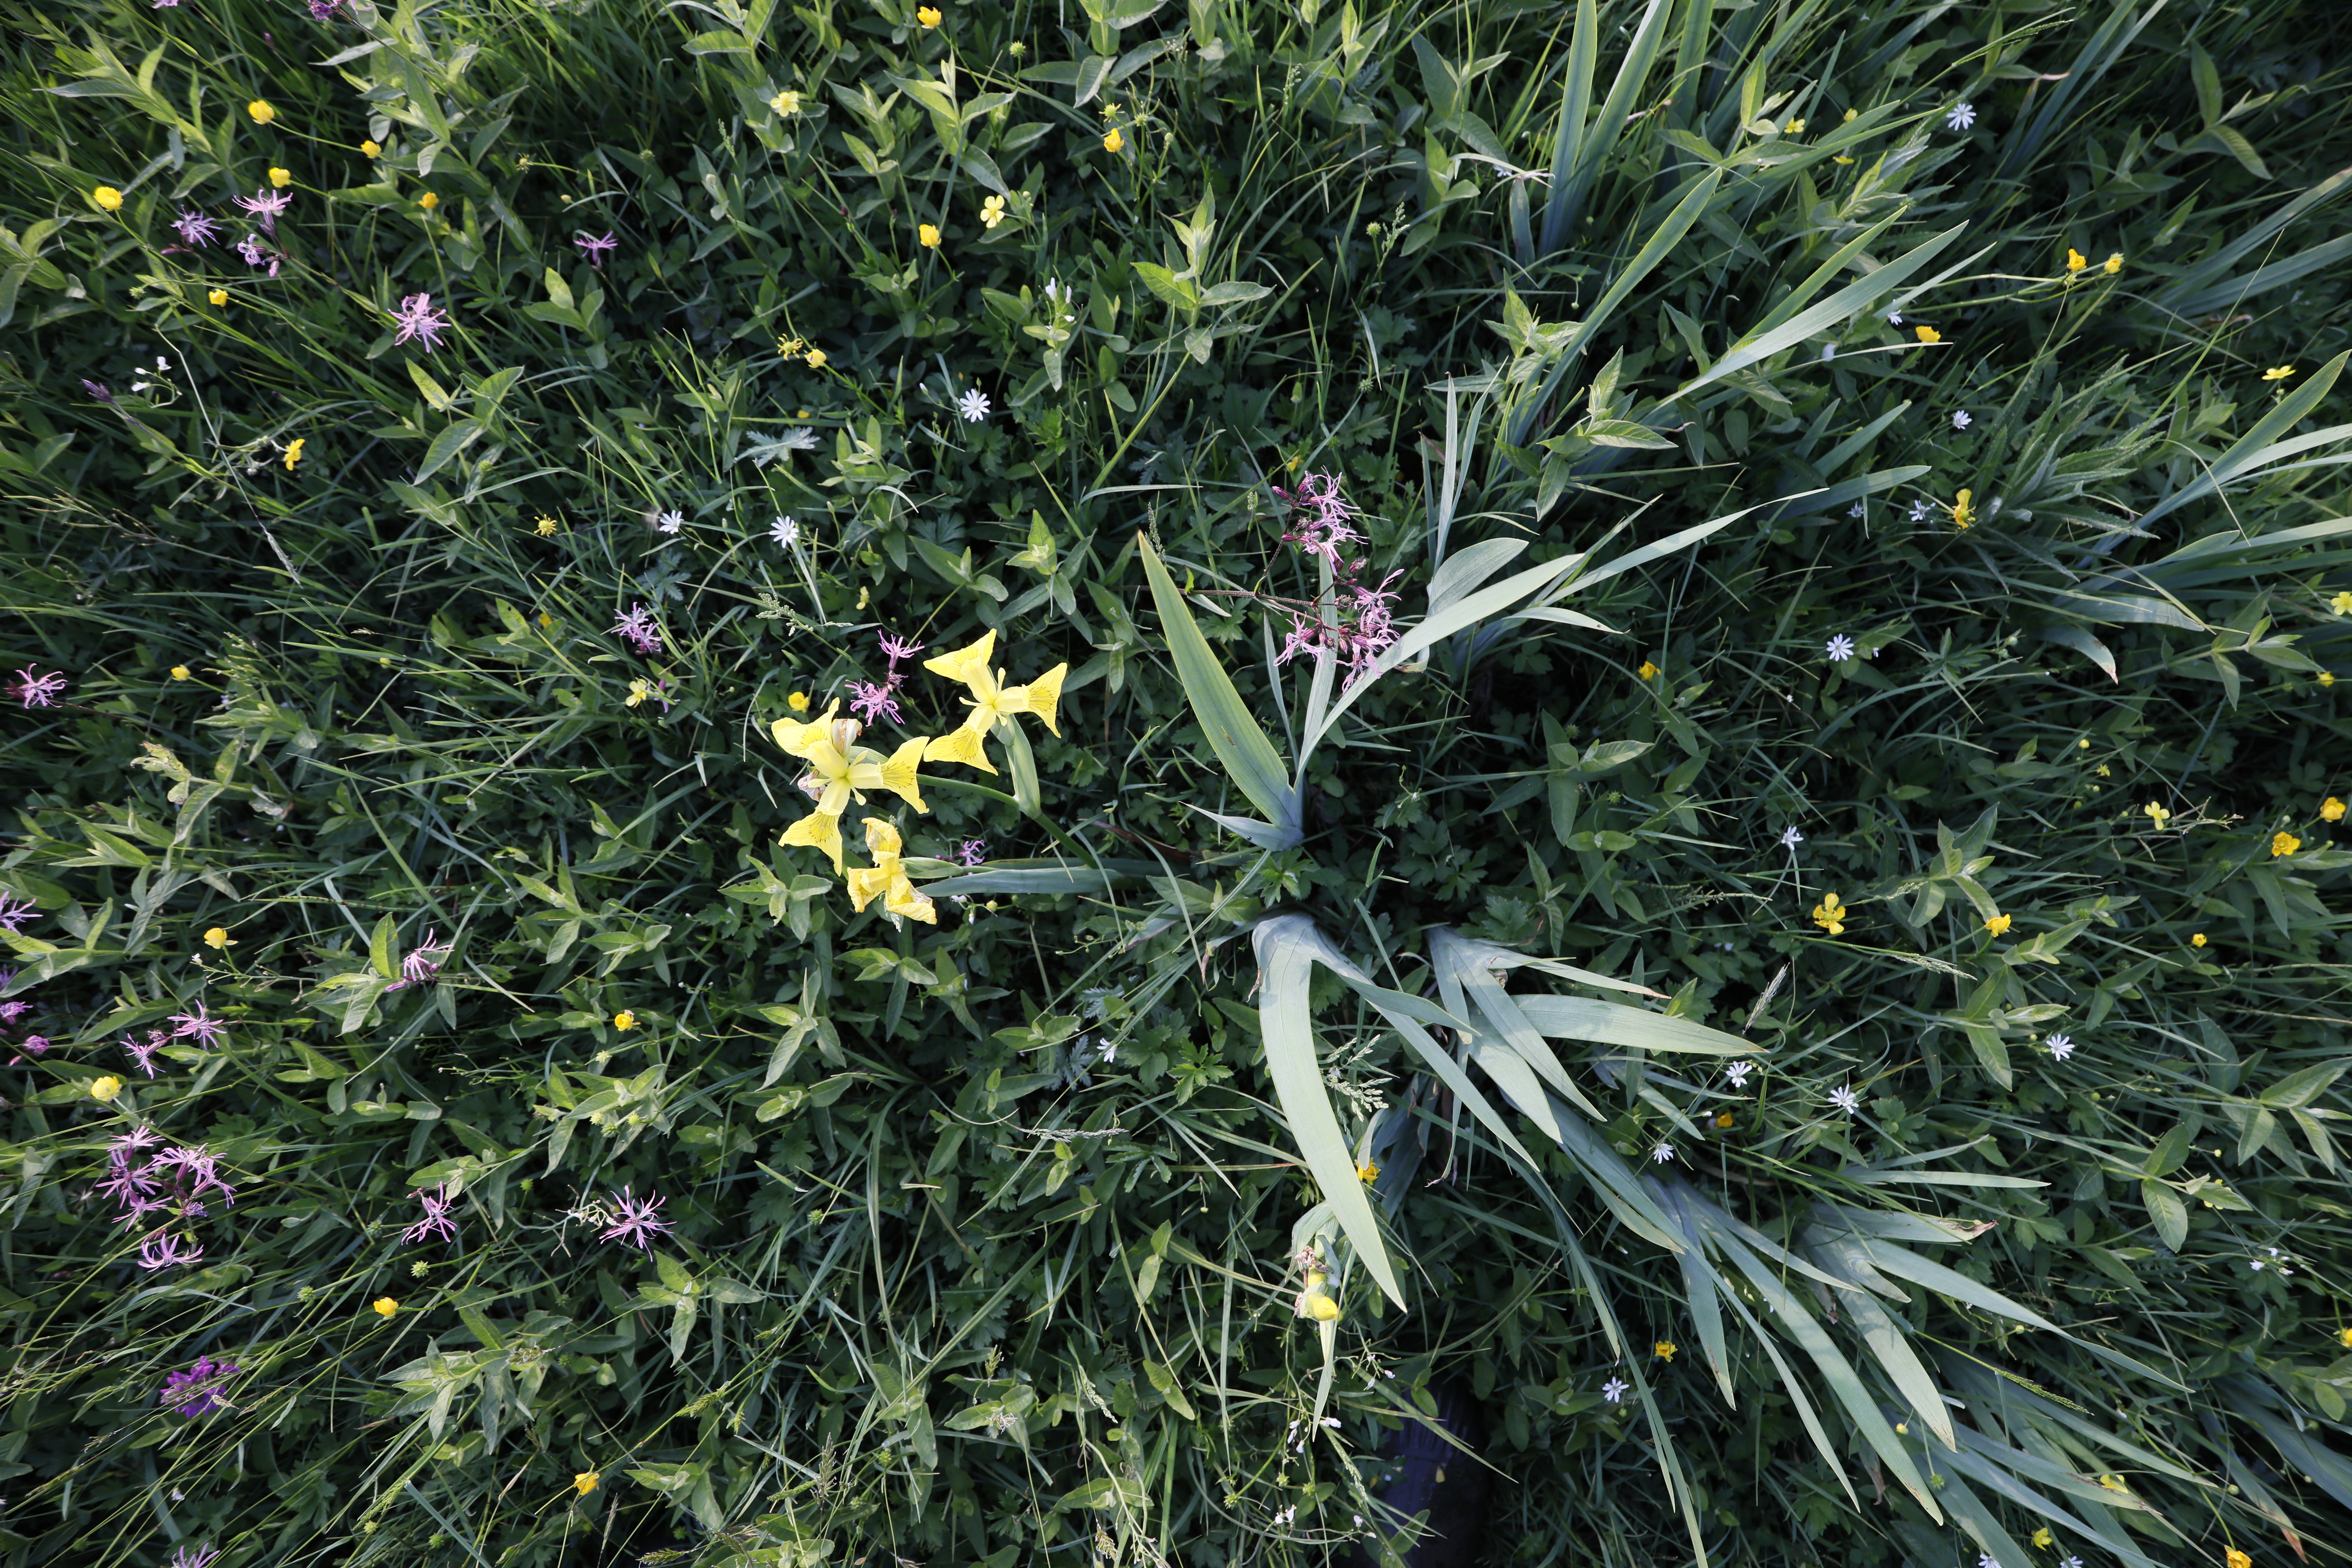
Plant species: Iris pseudacorus, Stellaria palustris, Dactylorhiza praetermissa, Buttercup * (aggregate), Ranunculus flammula, Silene flos-cuculi